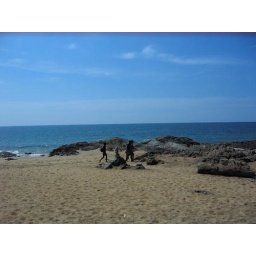
Thai boys frolicking in the sand